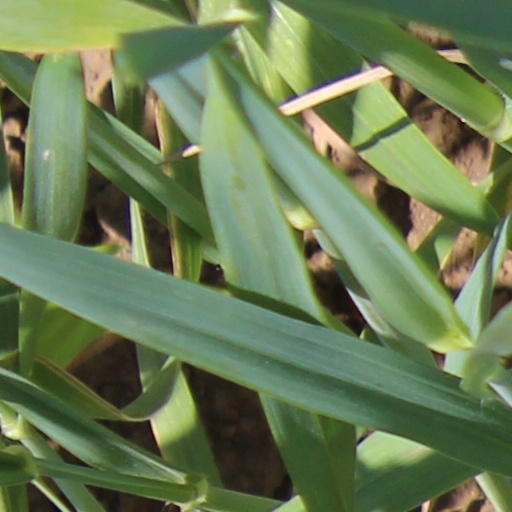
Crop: wheat